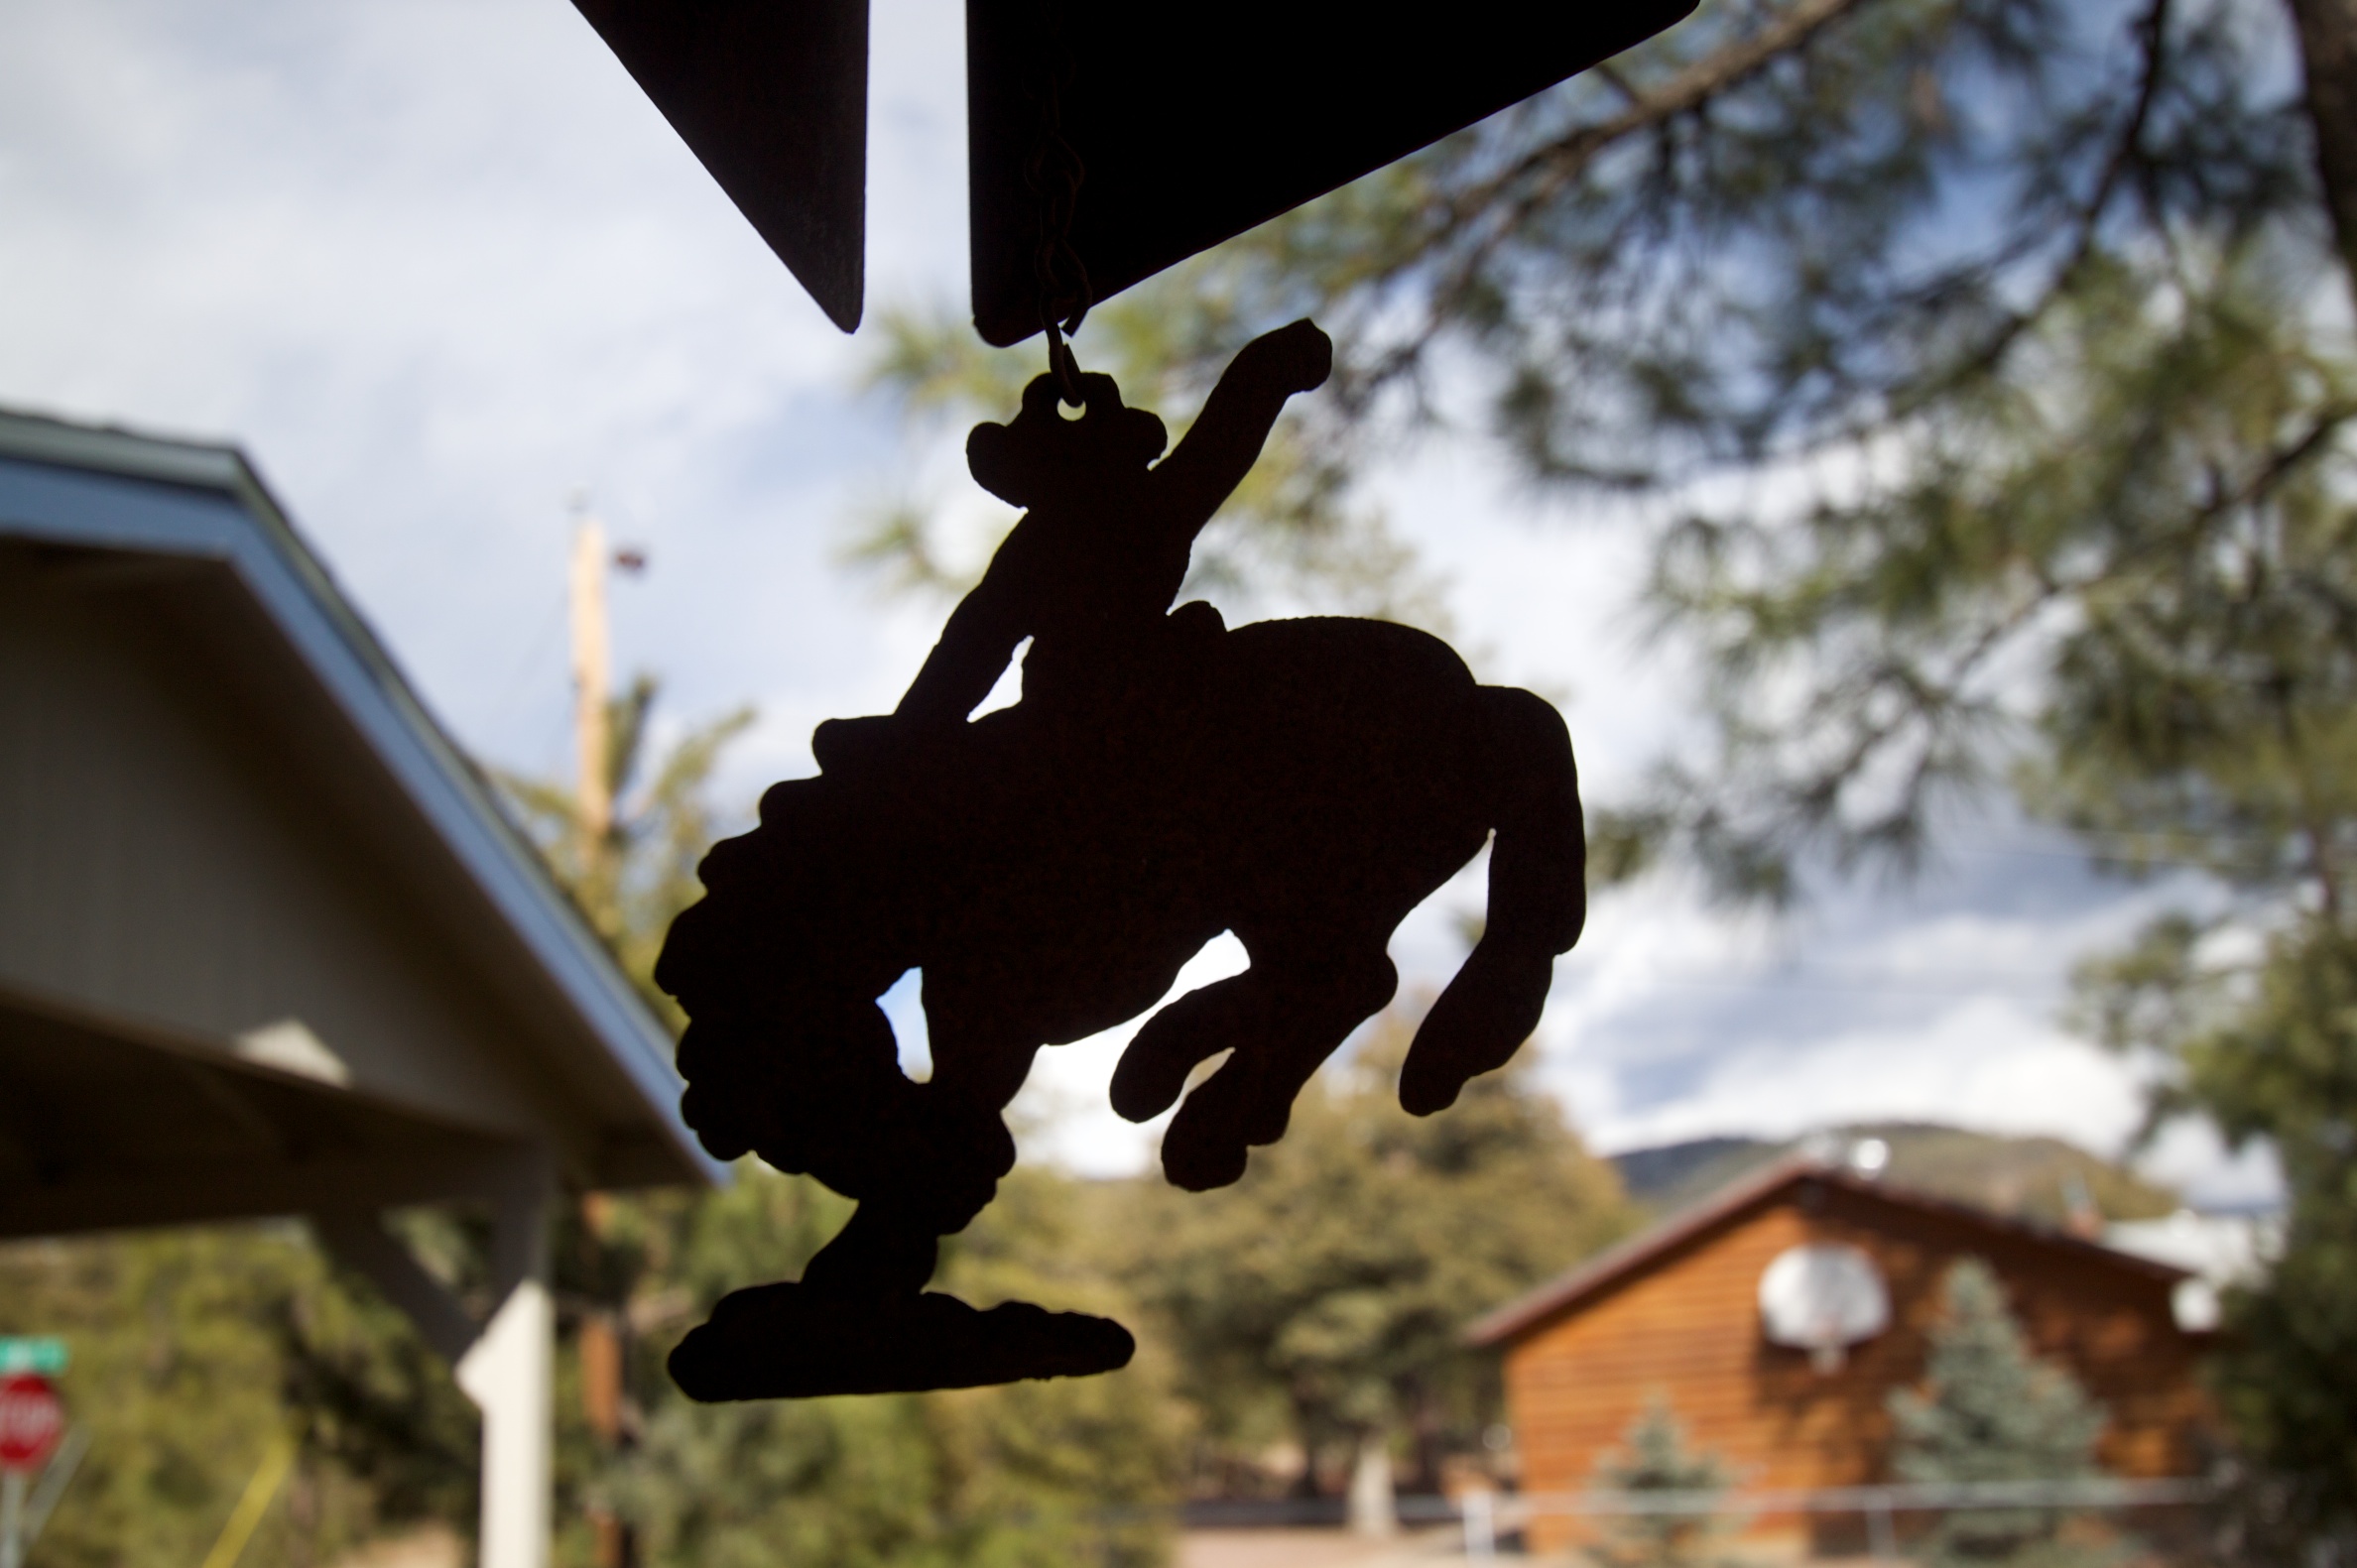
monument, jumping, statue, sculpture, cowboy, 2010365